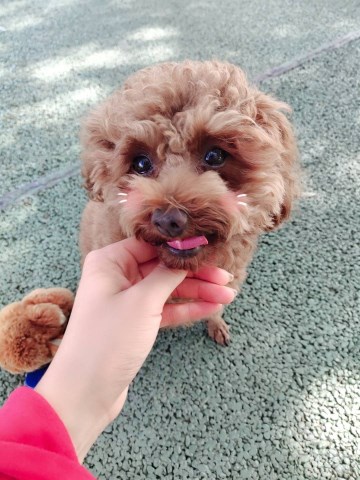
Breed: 7449-n000128-teddy